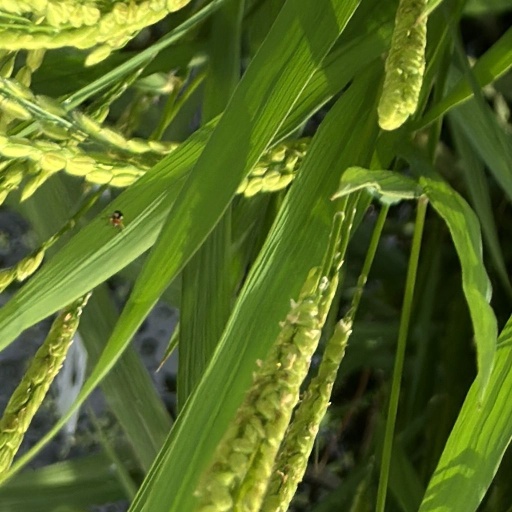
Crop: rice